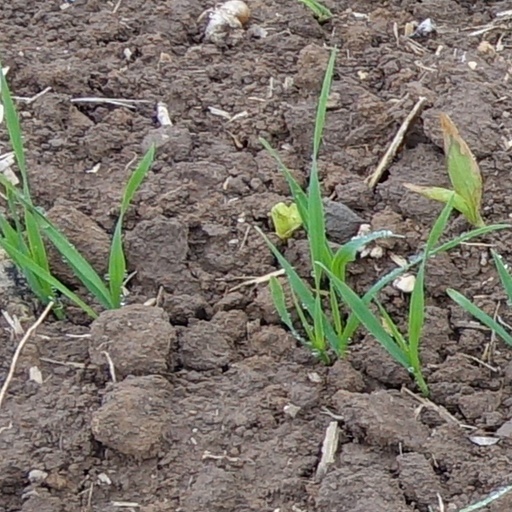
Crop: wheat